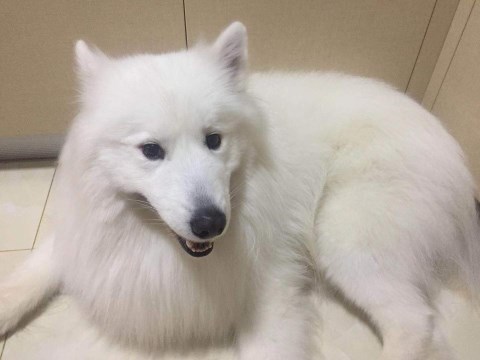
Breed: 2192-n000088-Samoyed